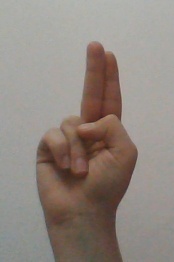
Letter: taa